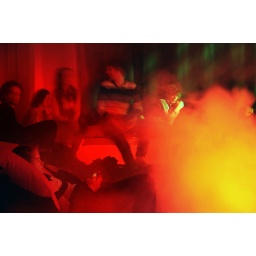
underground-mini-festivals in het Gaslab in Eindhoven. Foto's gemaakt door Bart van Overbeeke.